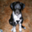
Label: dog